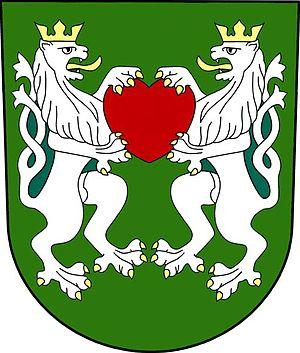
Skalička est une commune du district de Brno-Campagne, dans la région de Moravie-du-Sud, en République tchèque. Sa population s'élevait à 158 habitants en 2017.